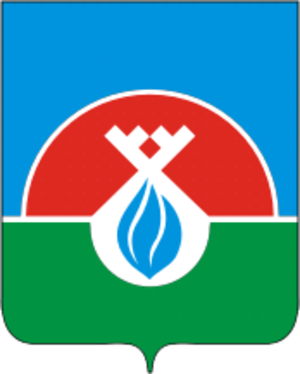
Nadym
Nadyms byvåben
Nadym er en by i Jamalo-Nenetskij autonome okrug i Rusland. Byen ligger 7 km vest for floden Nadym, og omkring 290 km sydøst for Salekhard. Indbyggertal: 45.943, 52.586.